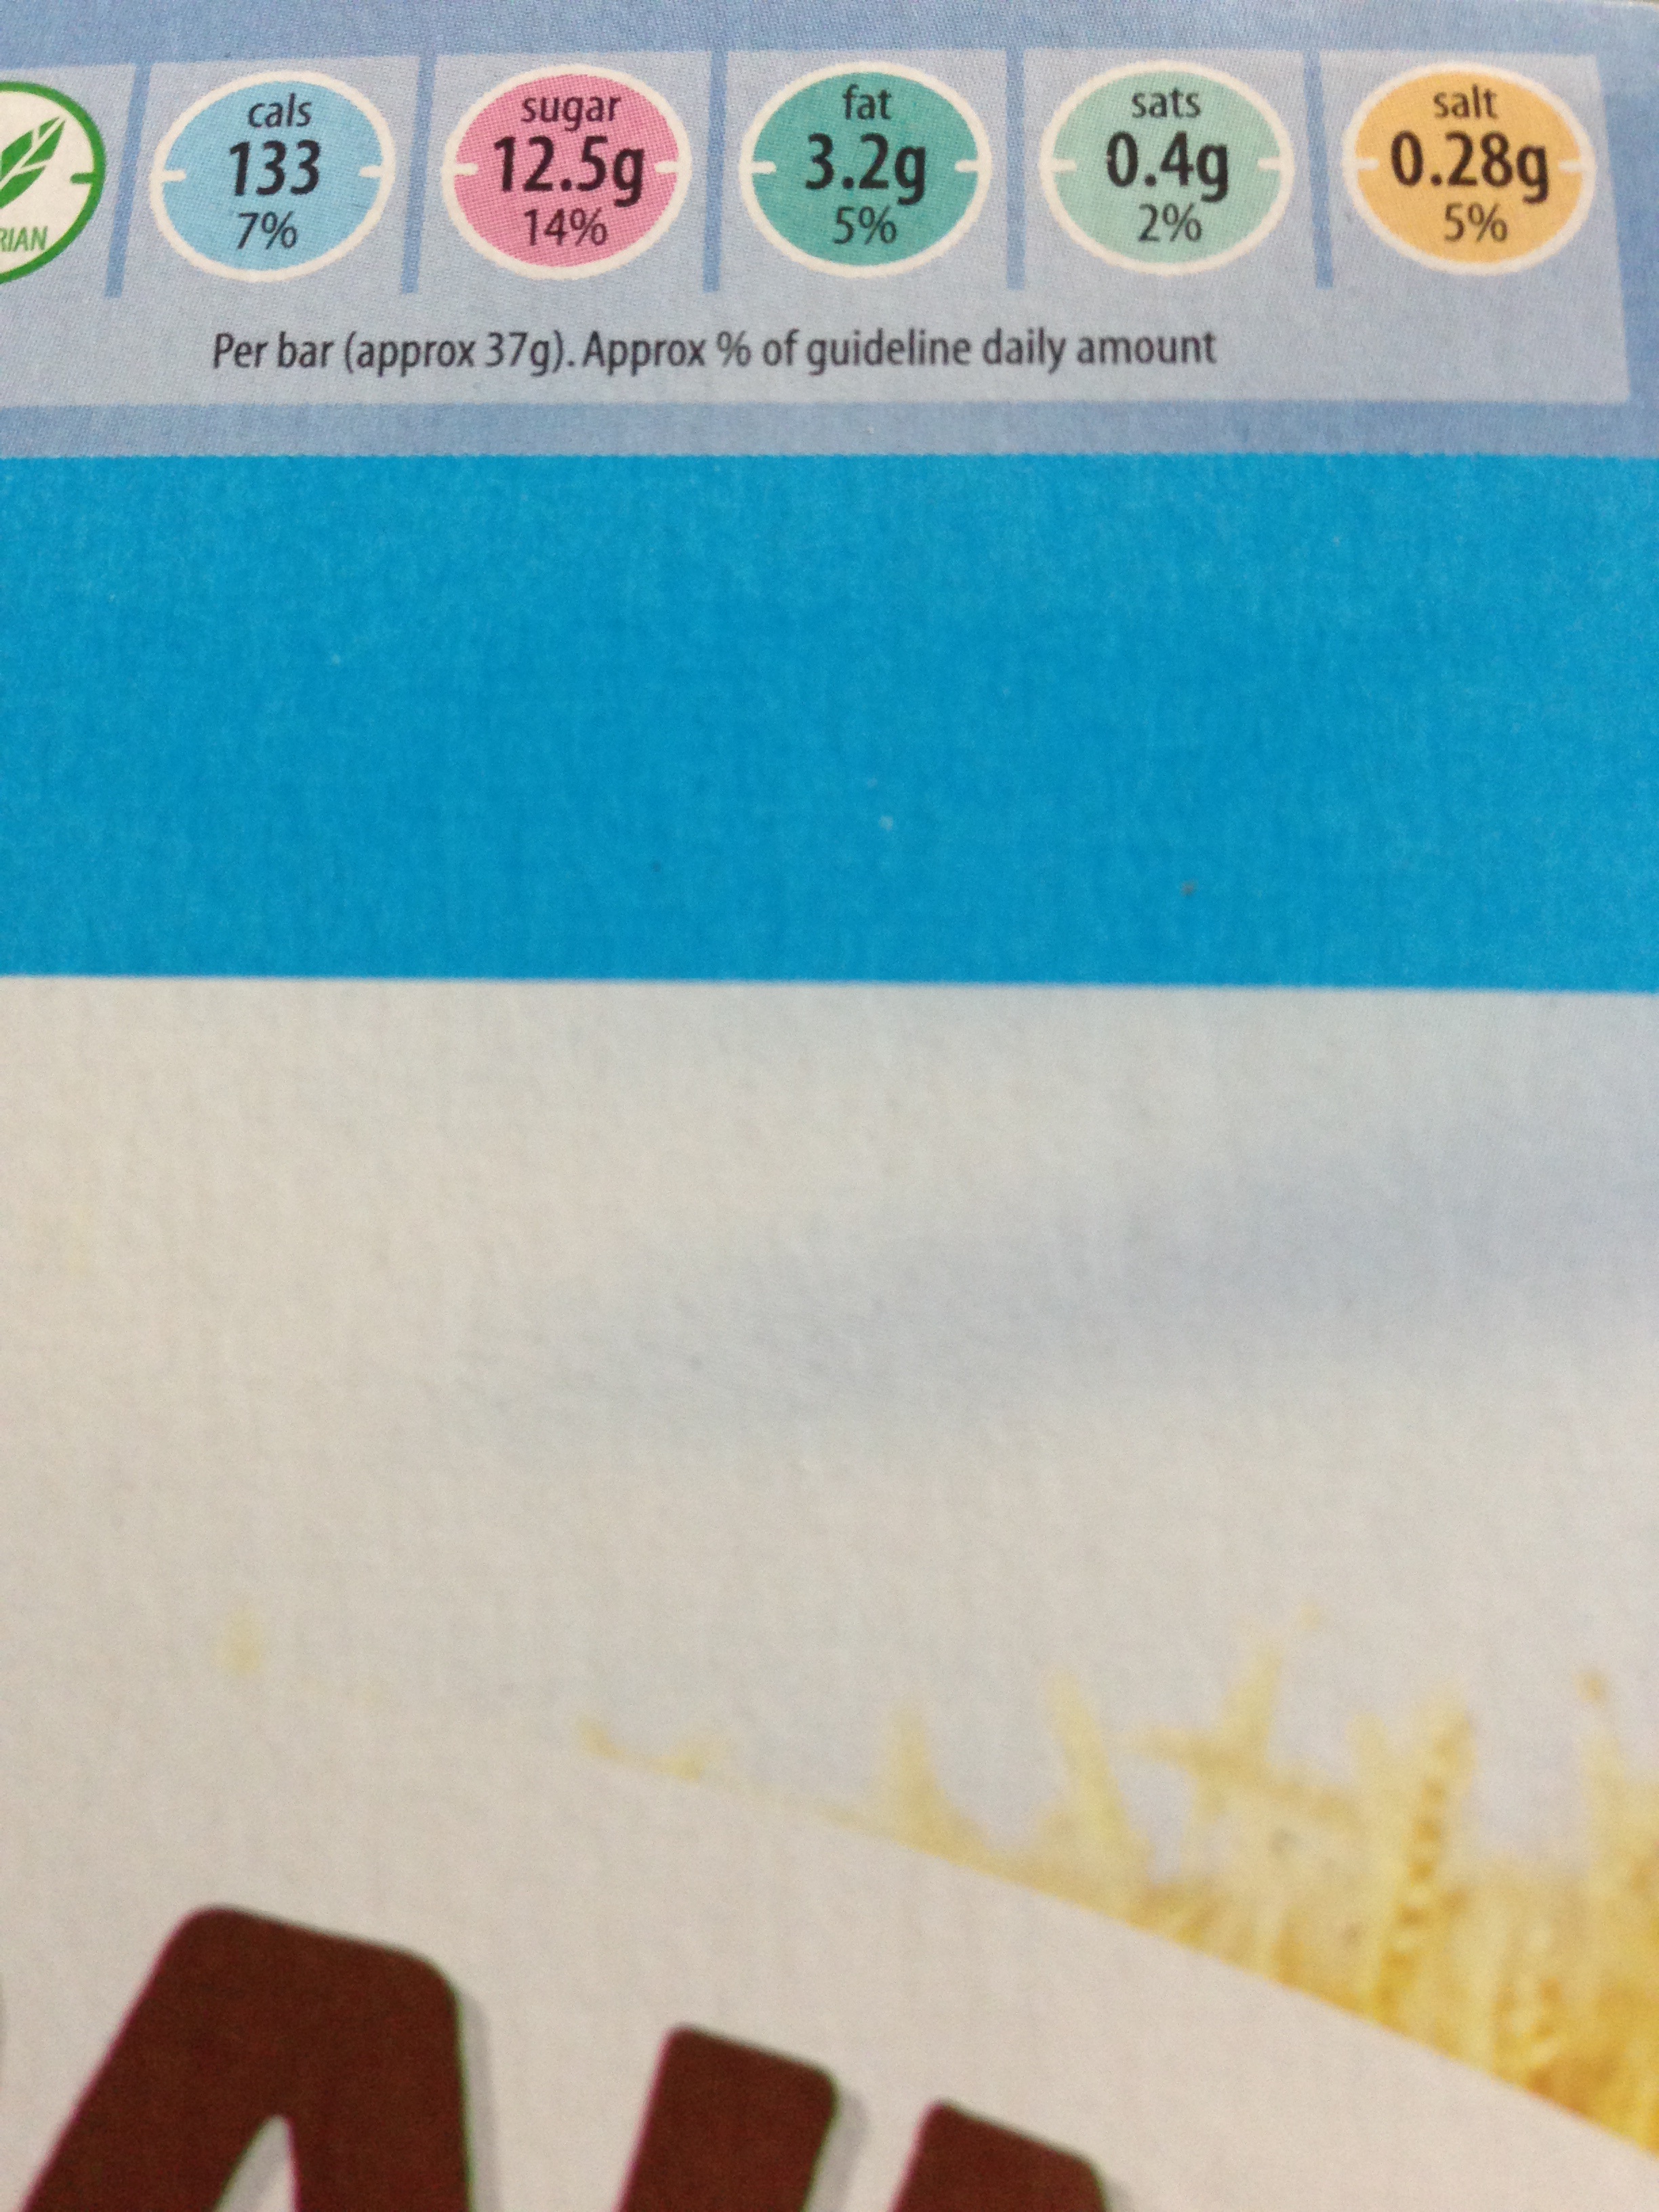
number, pattern, color, paper, material, label, brand, font, design, text, document, shape